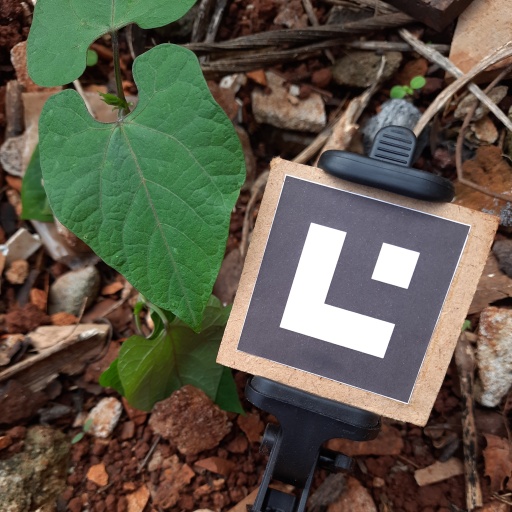
Observations: flat surface, no eating holes, under cloudy sky